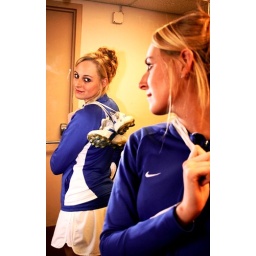
Eastern Illinois University Freshman soccer player Ashley Eck glances back in the mirror before heading out the door in Lincoln Hall.